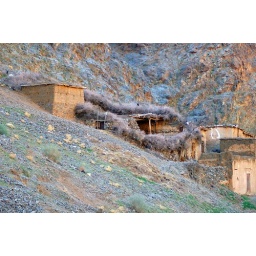
house in rocks 2